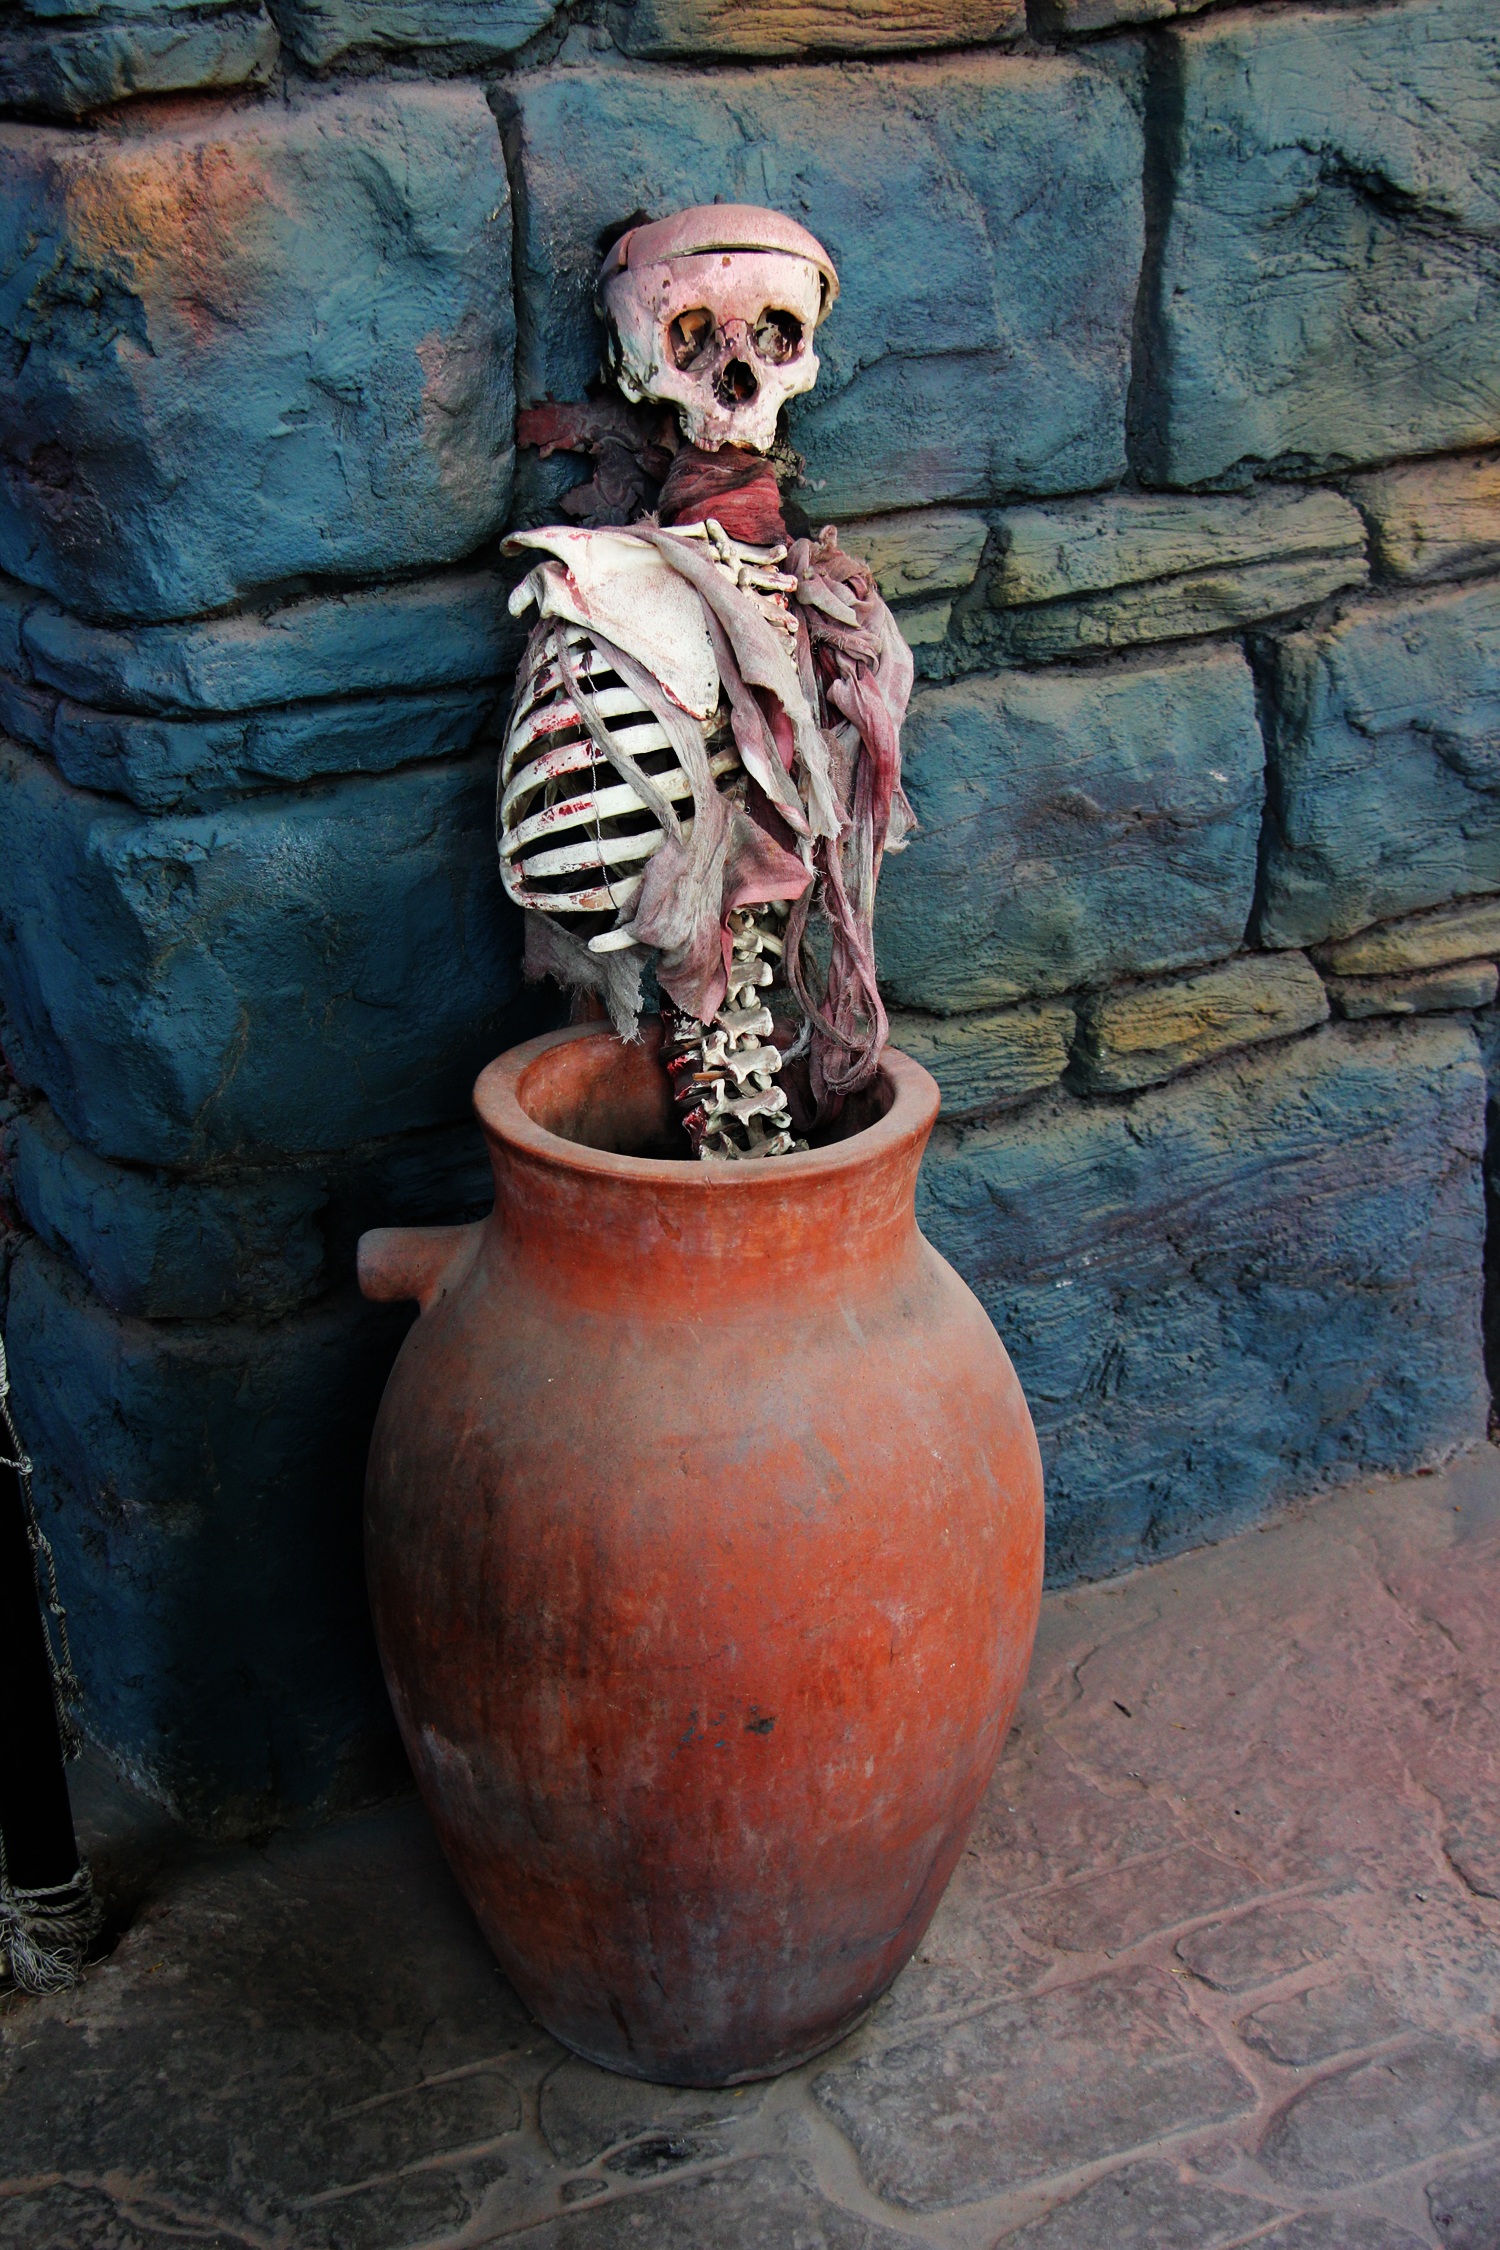
jar, statue, halloween, stone wall, skull, painting, sculpture, art, temple, terror, bones, carving, body, pirates, man made object, ancient history